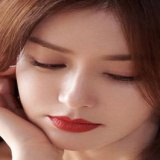
diễn viên Tần Lam